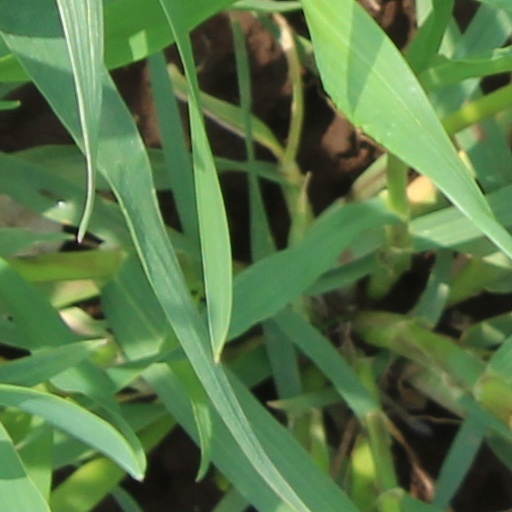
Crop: wheat